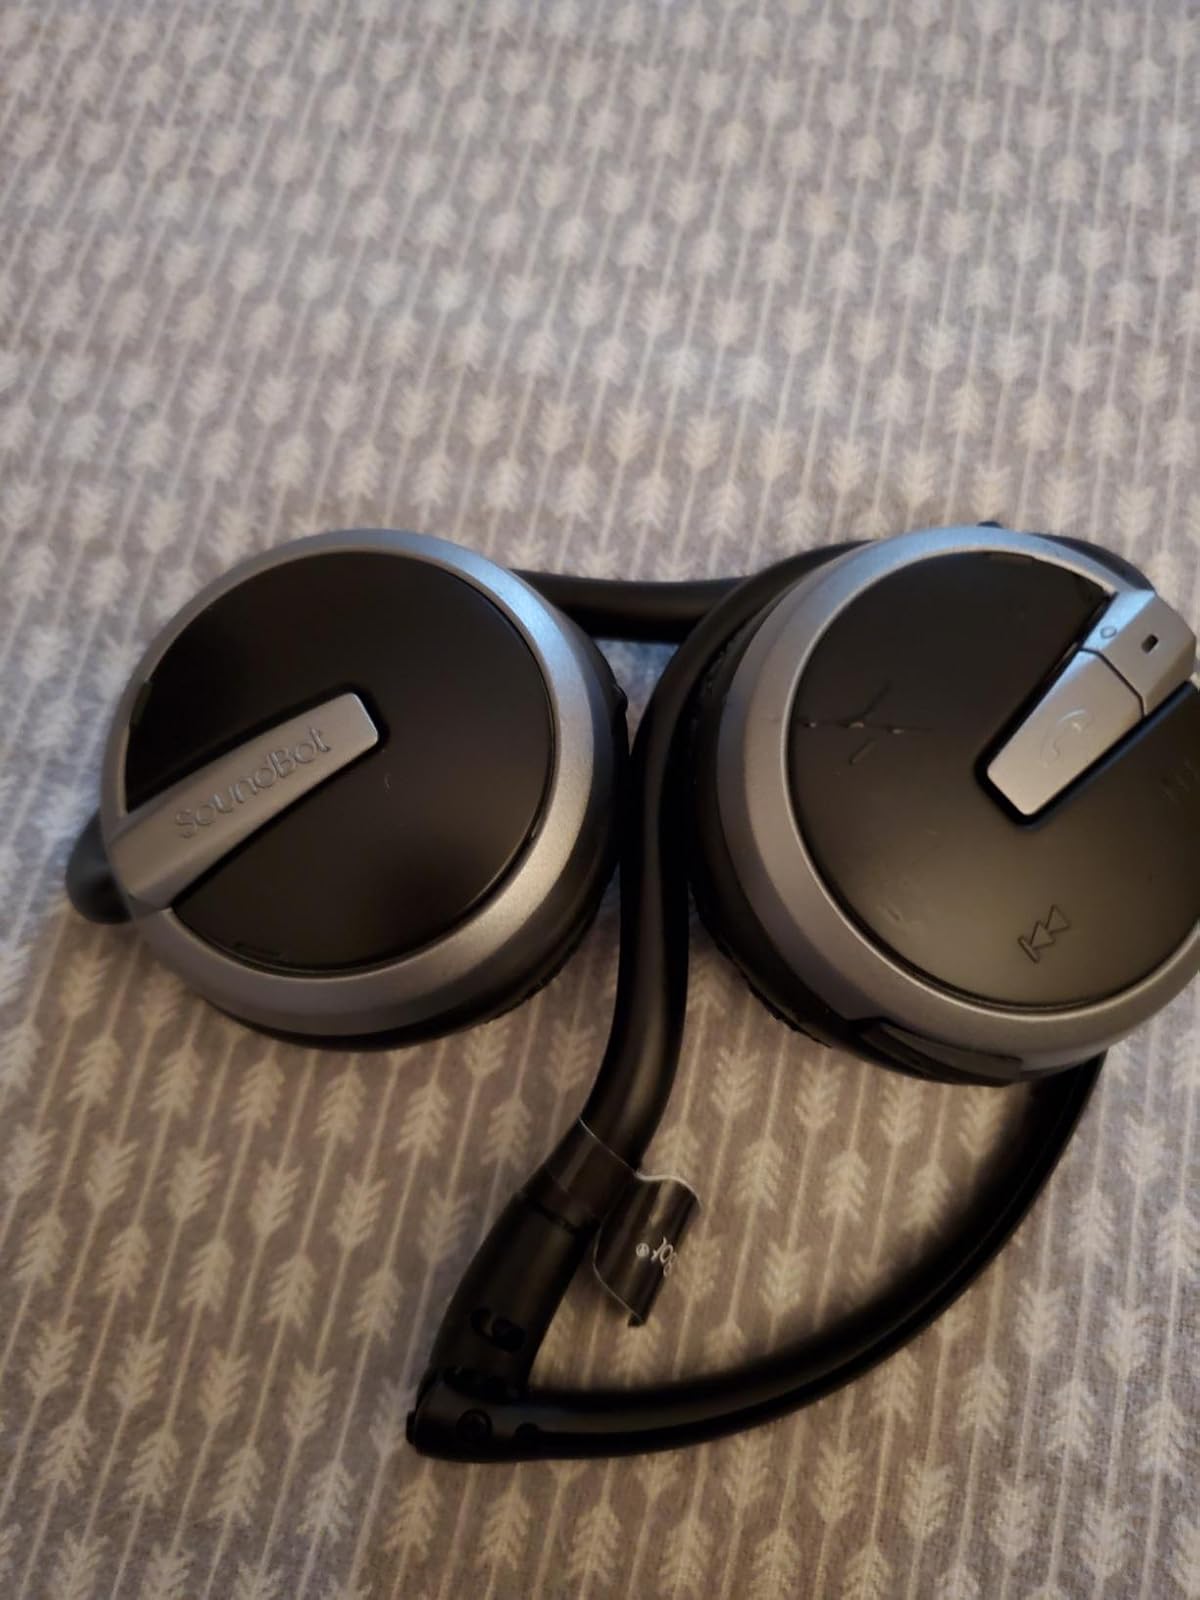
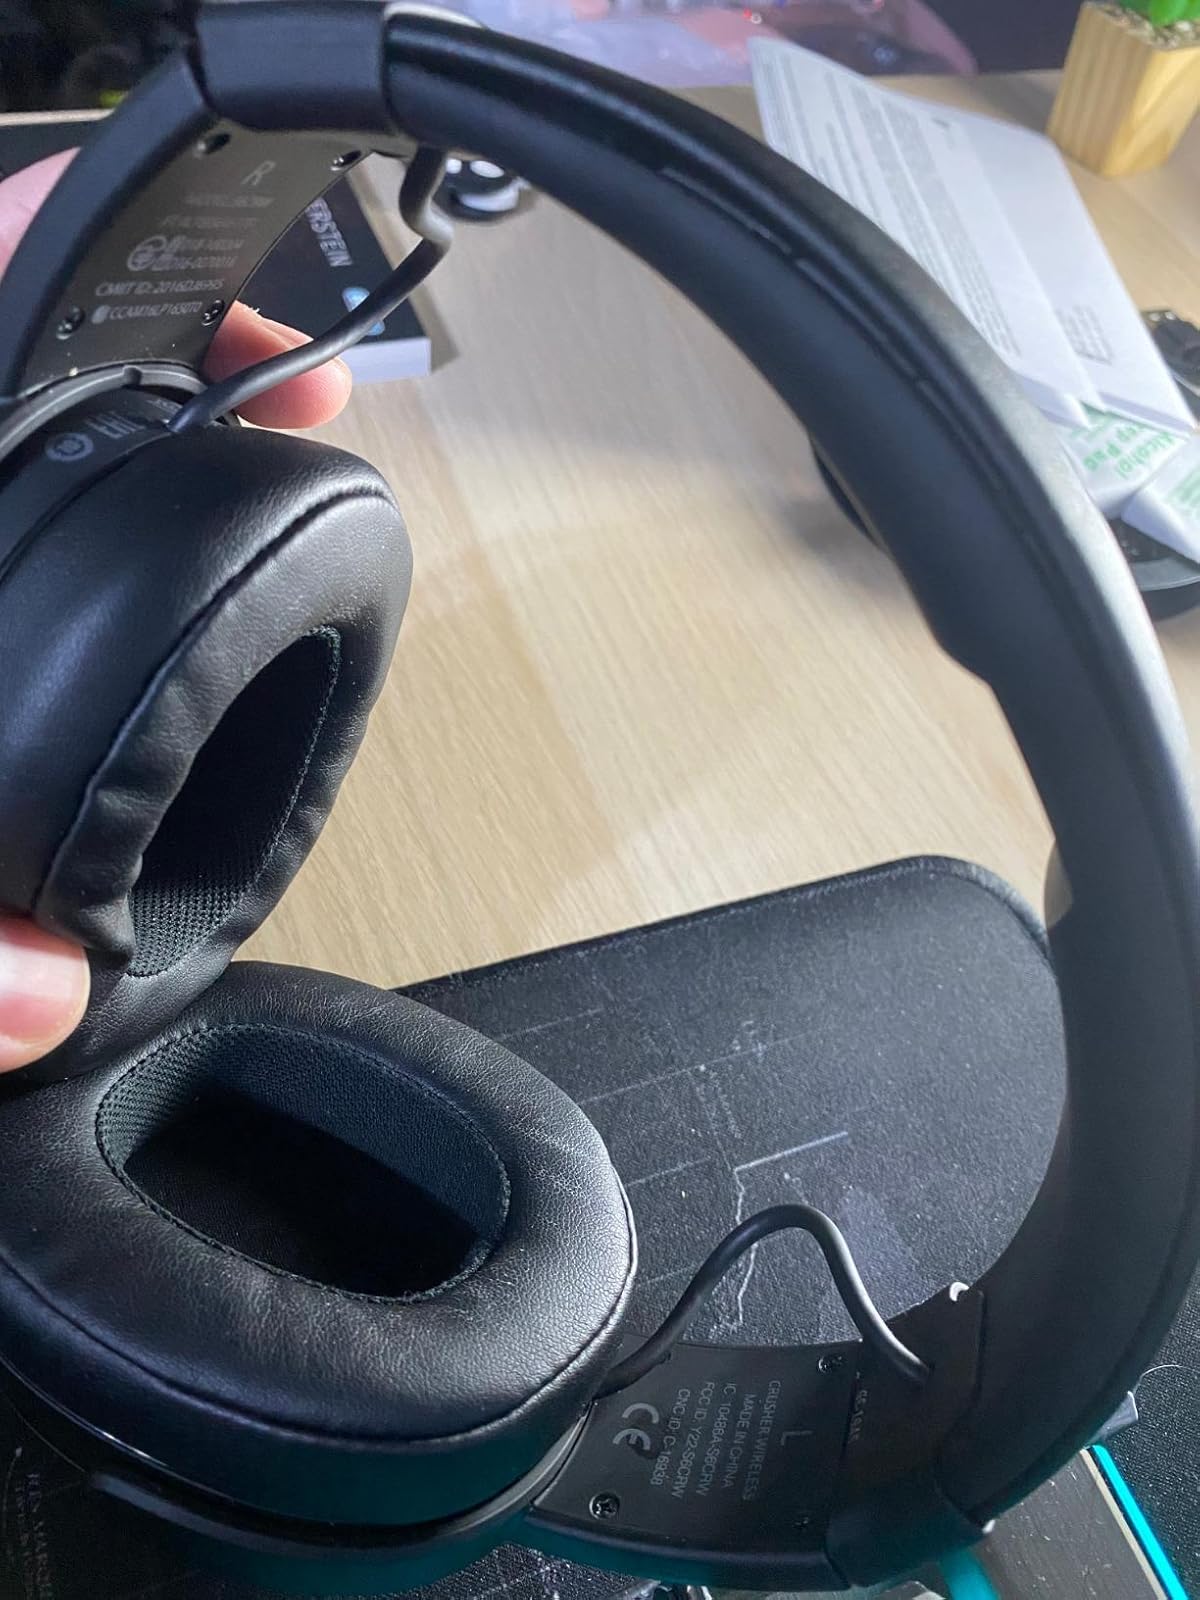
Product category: headphones
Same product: no